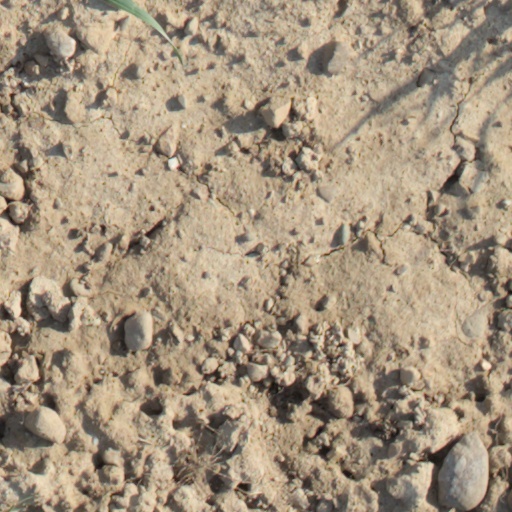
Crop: wheat